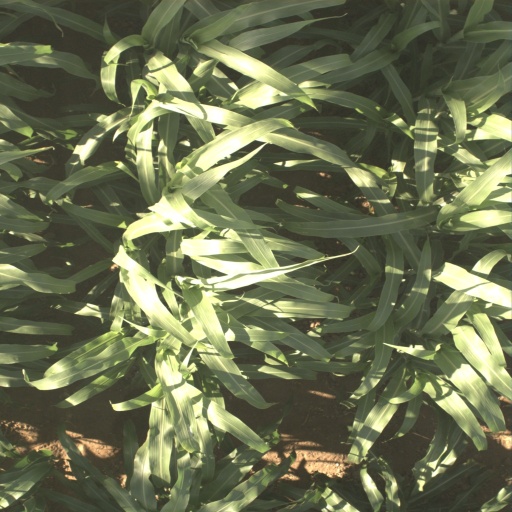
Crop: sorghum